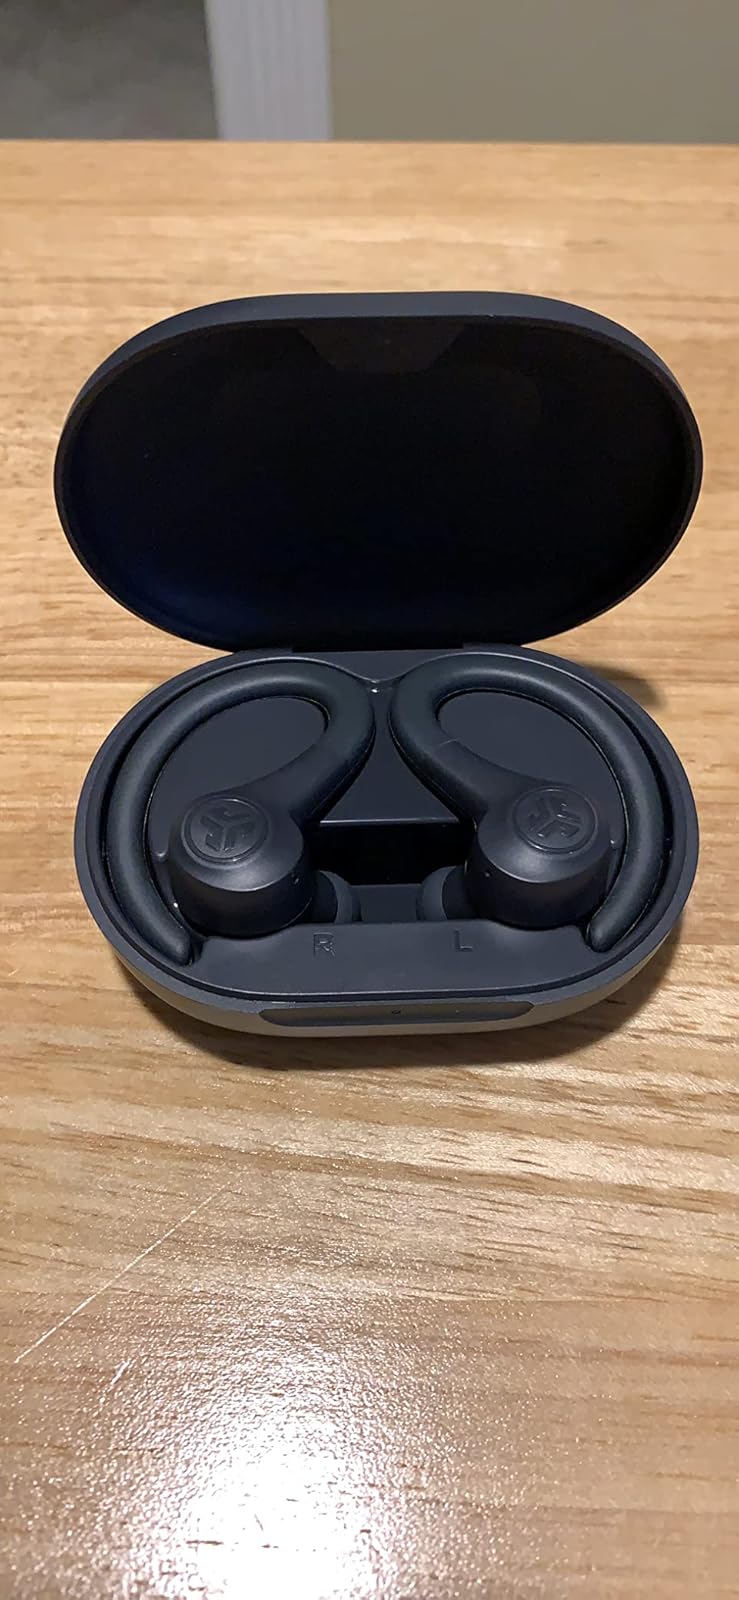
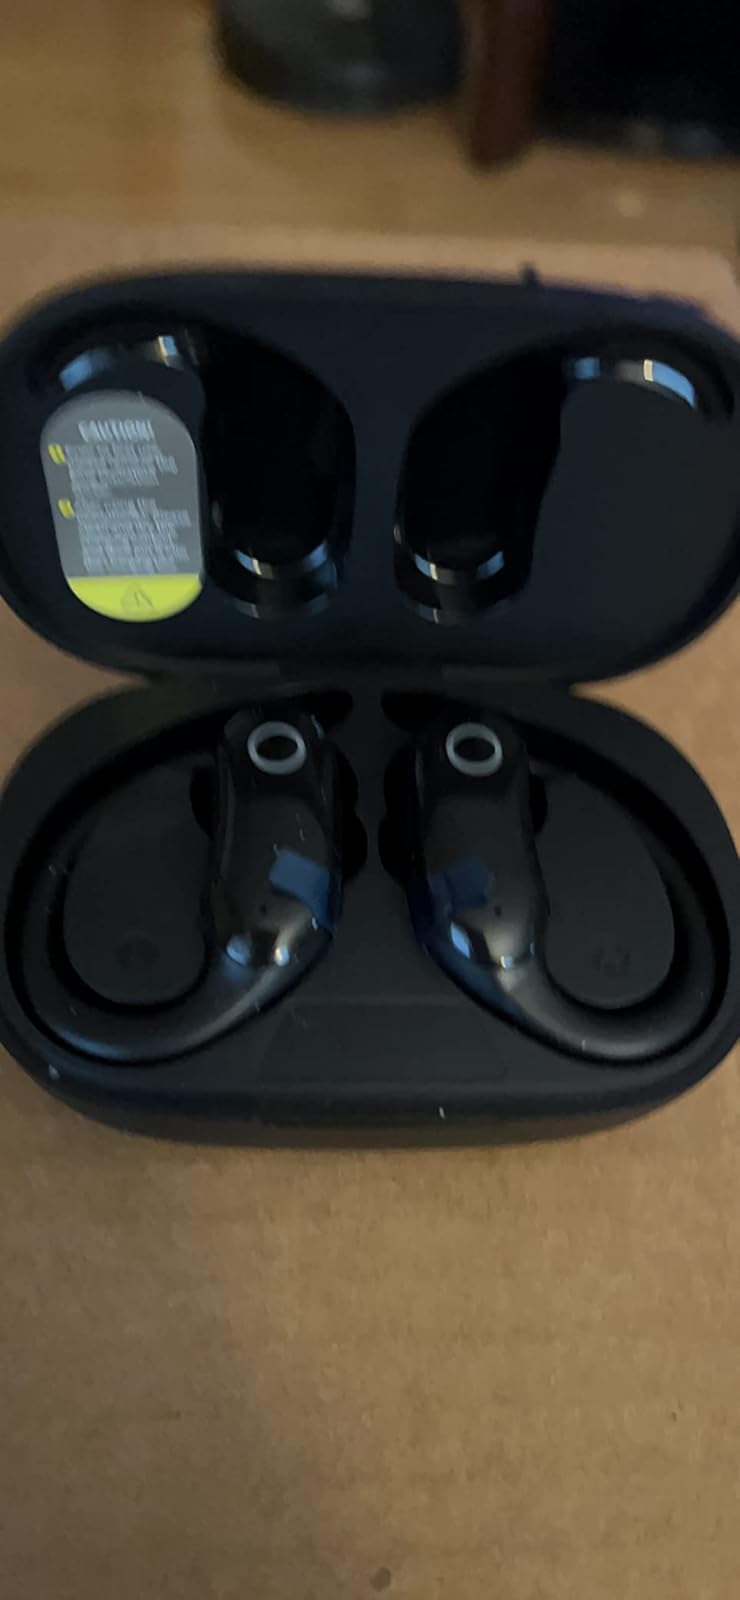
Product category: earbuds
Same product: no